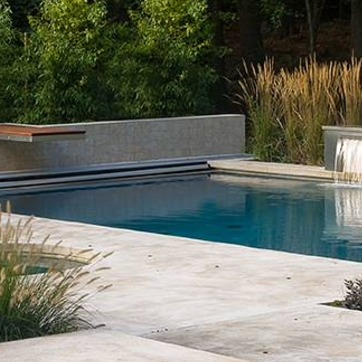
Material: water